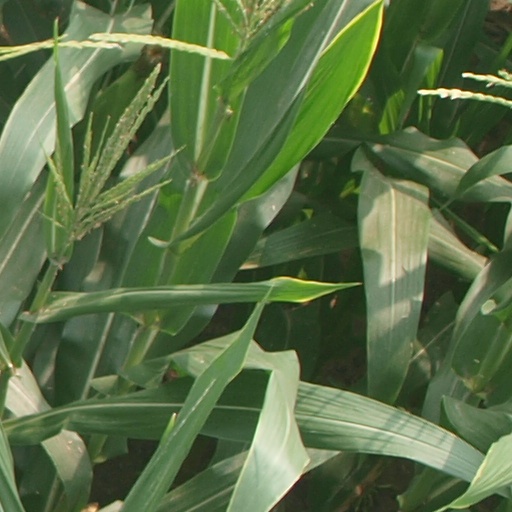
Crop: maize; corn